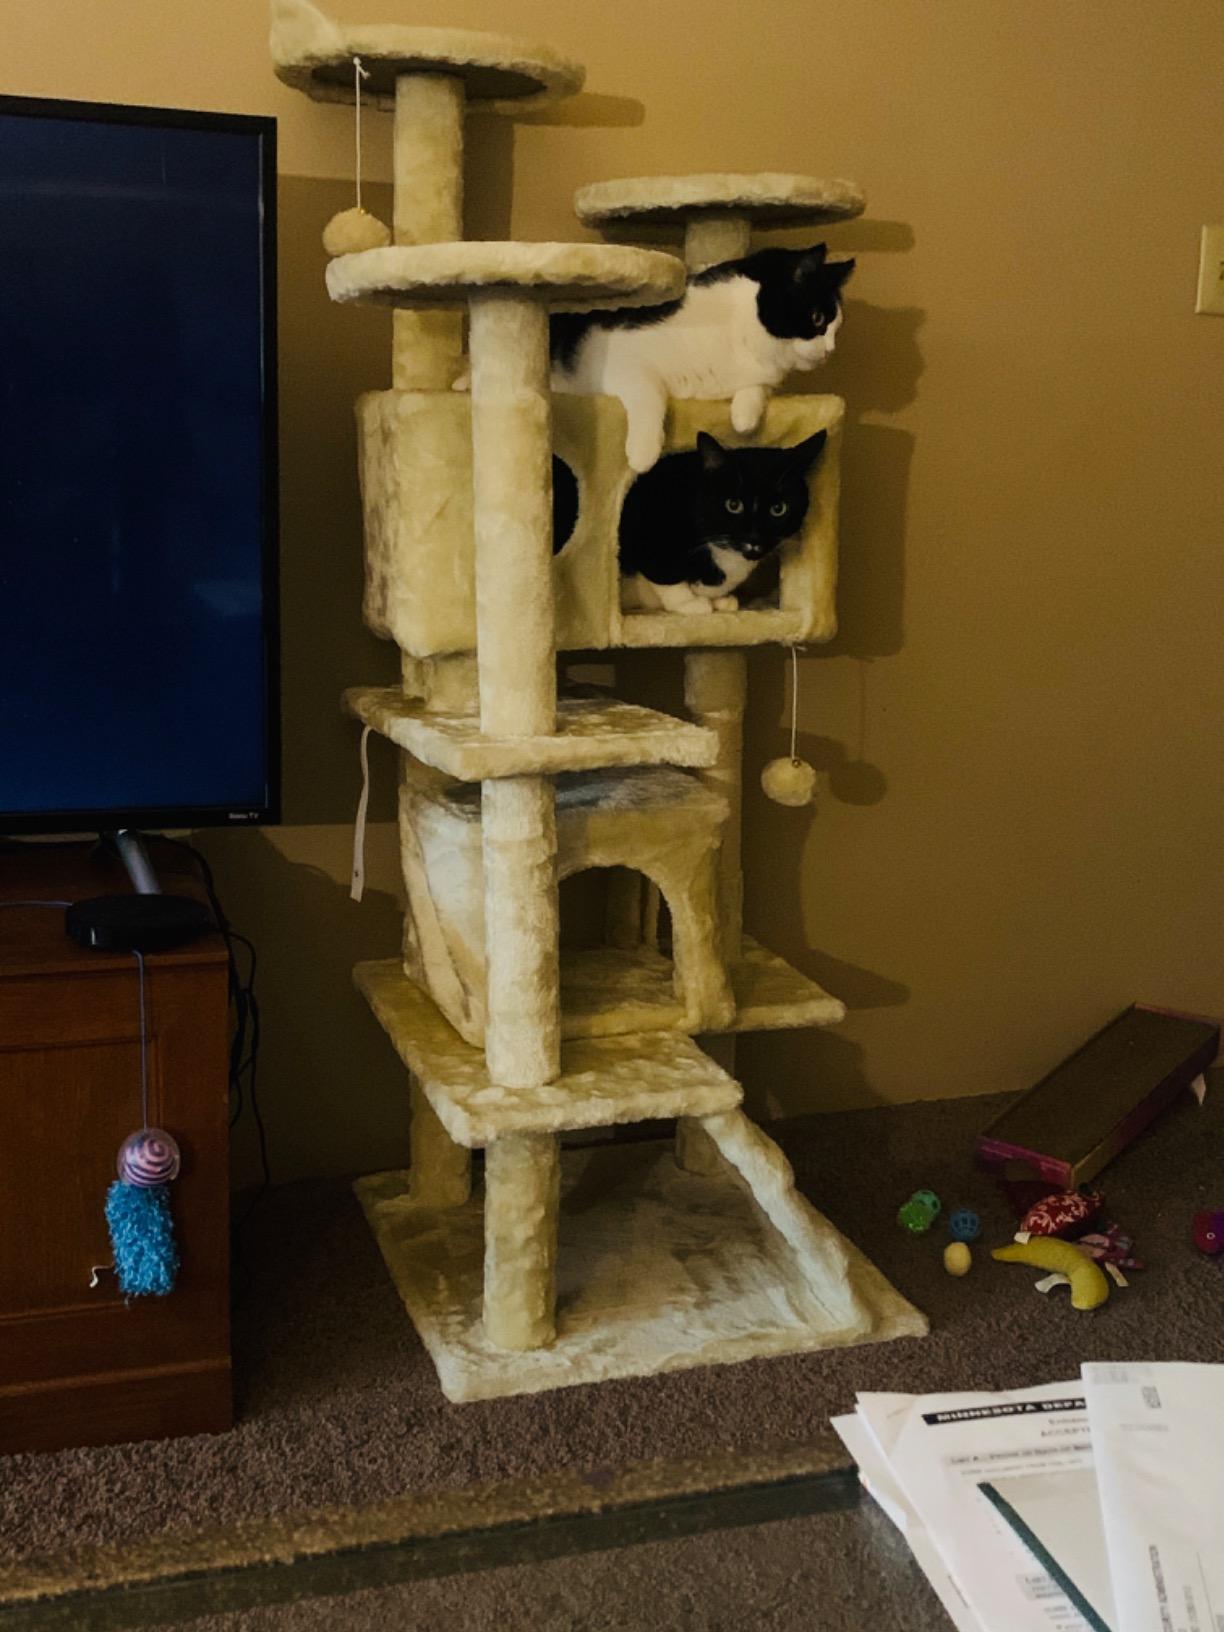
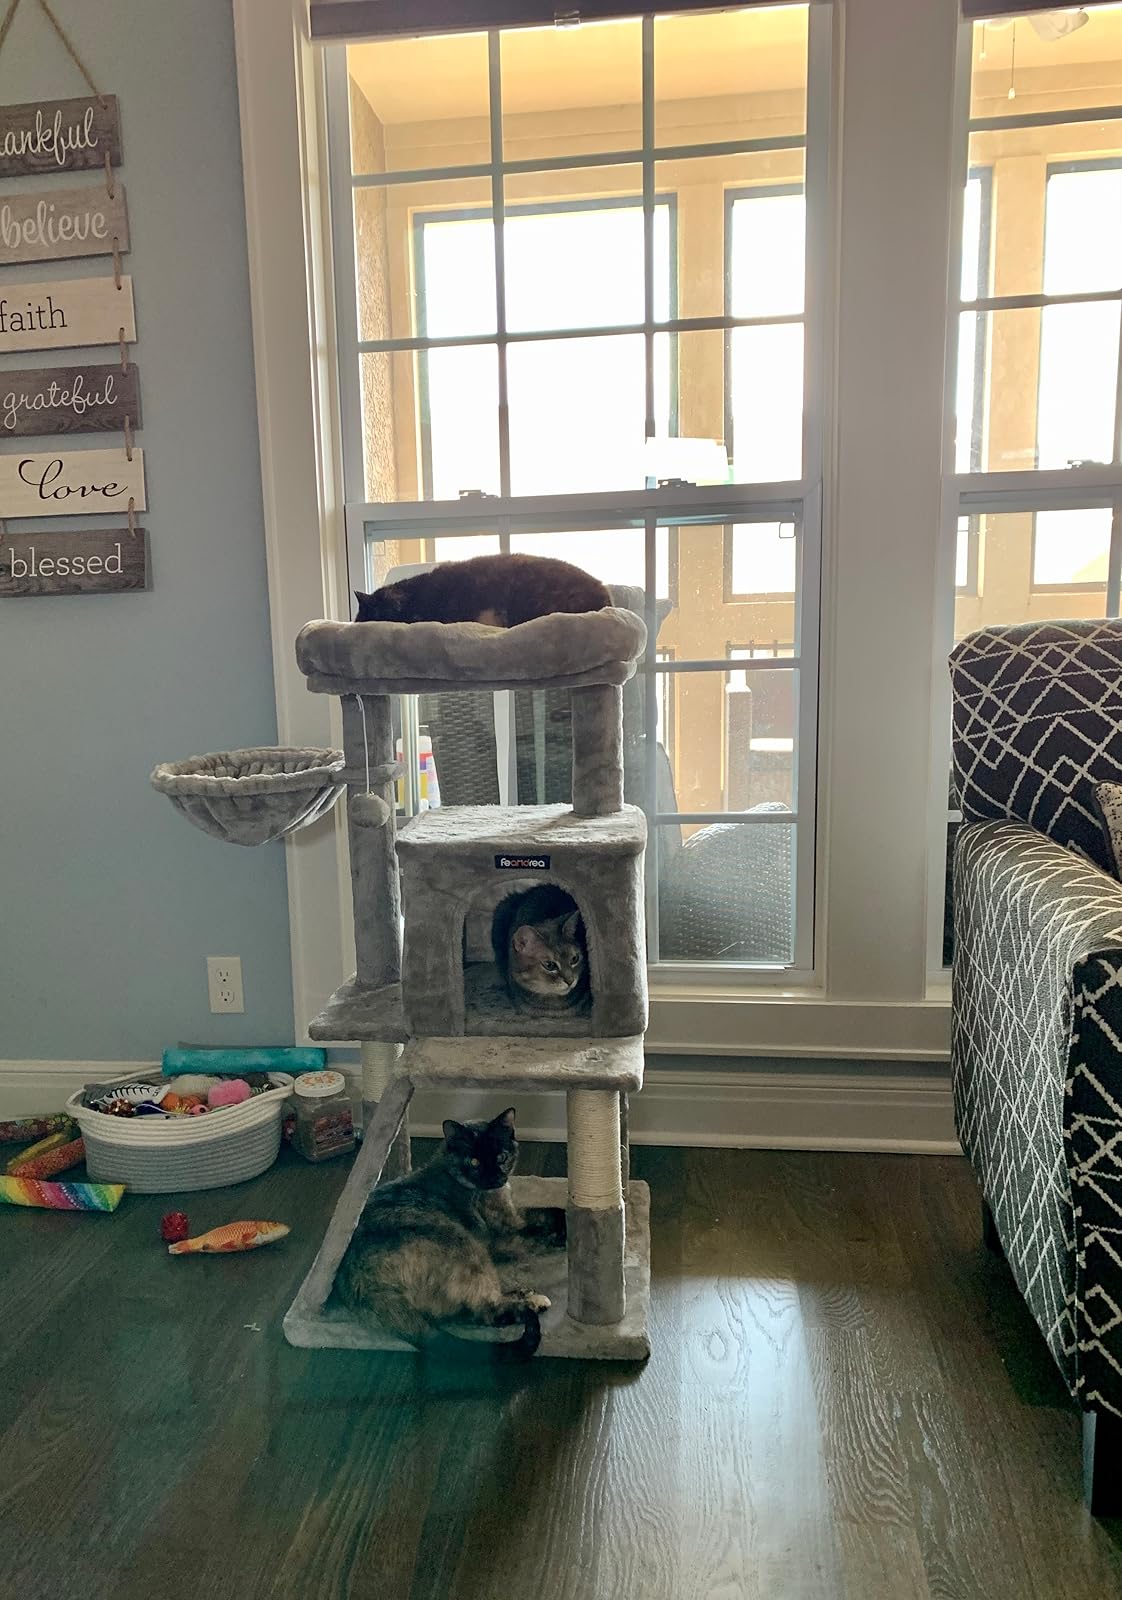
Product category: items_cat tree
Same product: no